Airspeed Ambassador

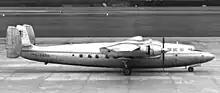
BKS Air Transport Ambassador "G-AMAD" in 1965

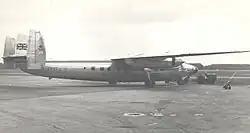
BEA "Elizabethan" "G-AMAG" "Sir Thomas Gresham" at Manchester (Ringway) Airport on the schedule to Heathrow in July 1953

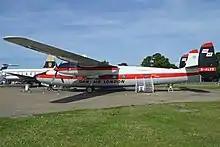
"G-ALZO", at the Imperial War Museum Duxford, 2015

One Elizabethan, "Christopher Marlowe" ("G-ALZO", c/n 5226) is on display at the Imperial War Museum, Duxford near Cambridge having undergone major restoration by the Duxford Aviation Society. The restoration was completed in April 2013 and the aircraft is presently part of the Duxford Collection.